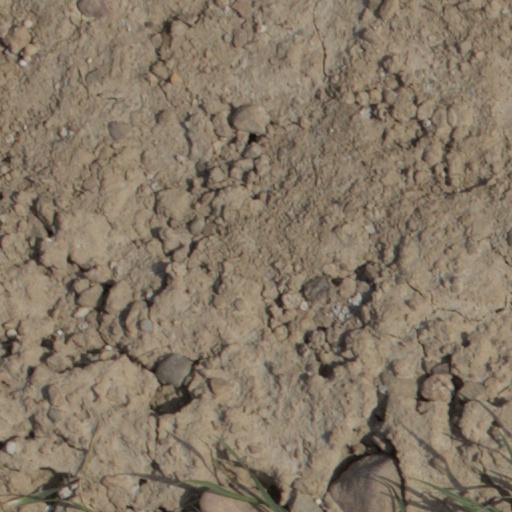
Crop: wheat